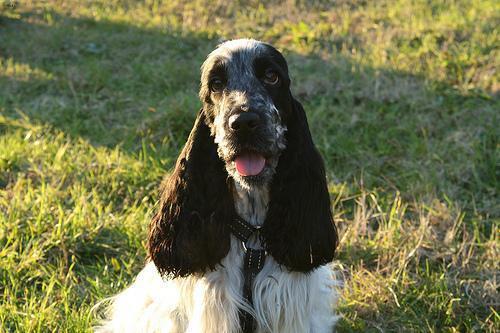
english cocker spaniel